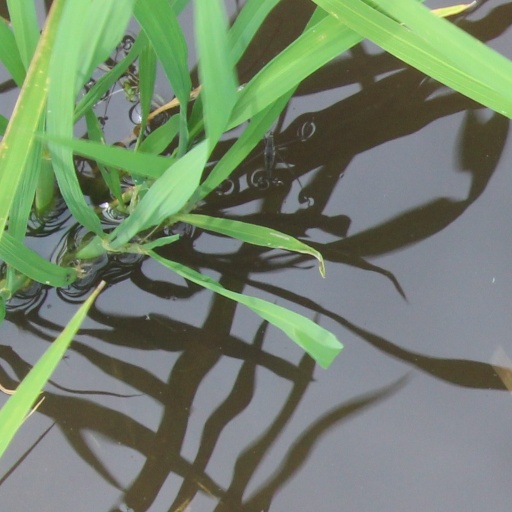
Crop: rice